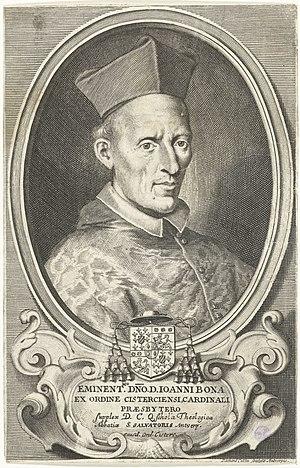
Giovanni Bona est un homme d'Église et écrivain italien, créé cardinal en 1669.